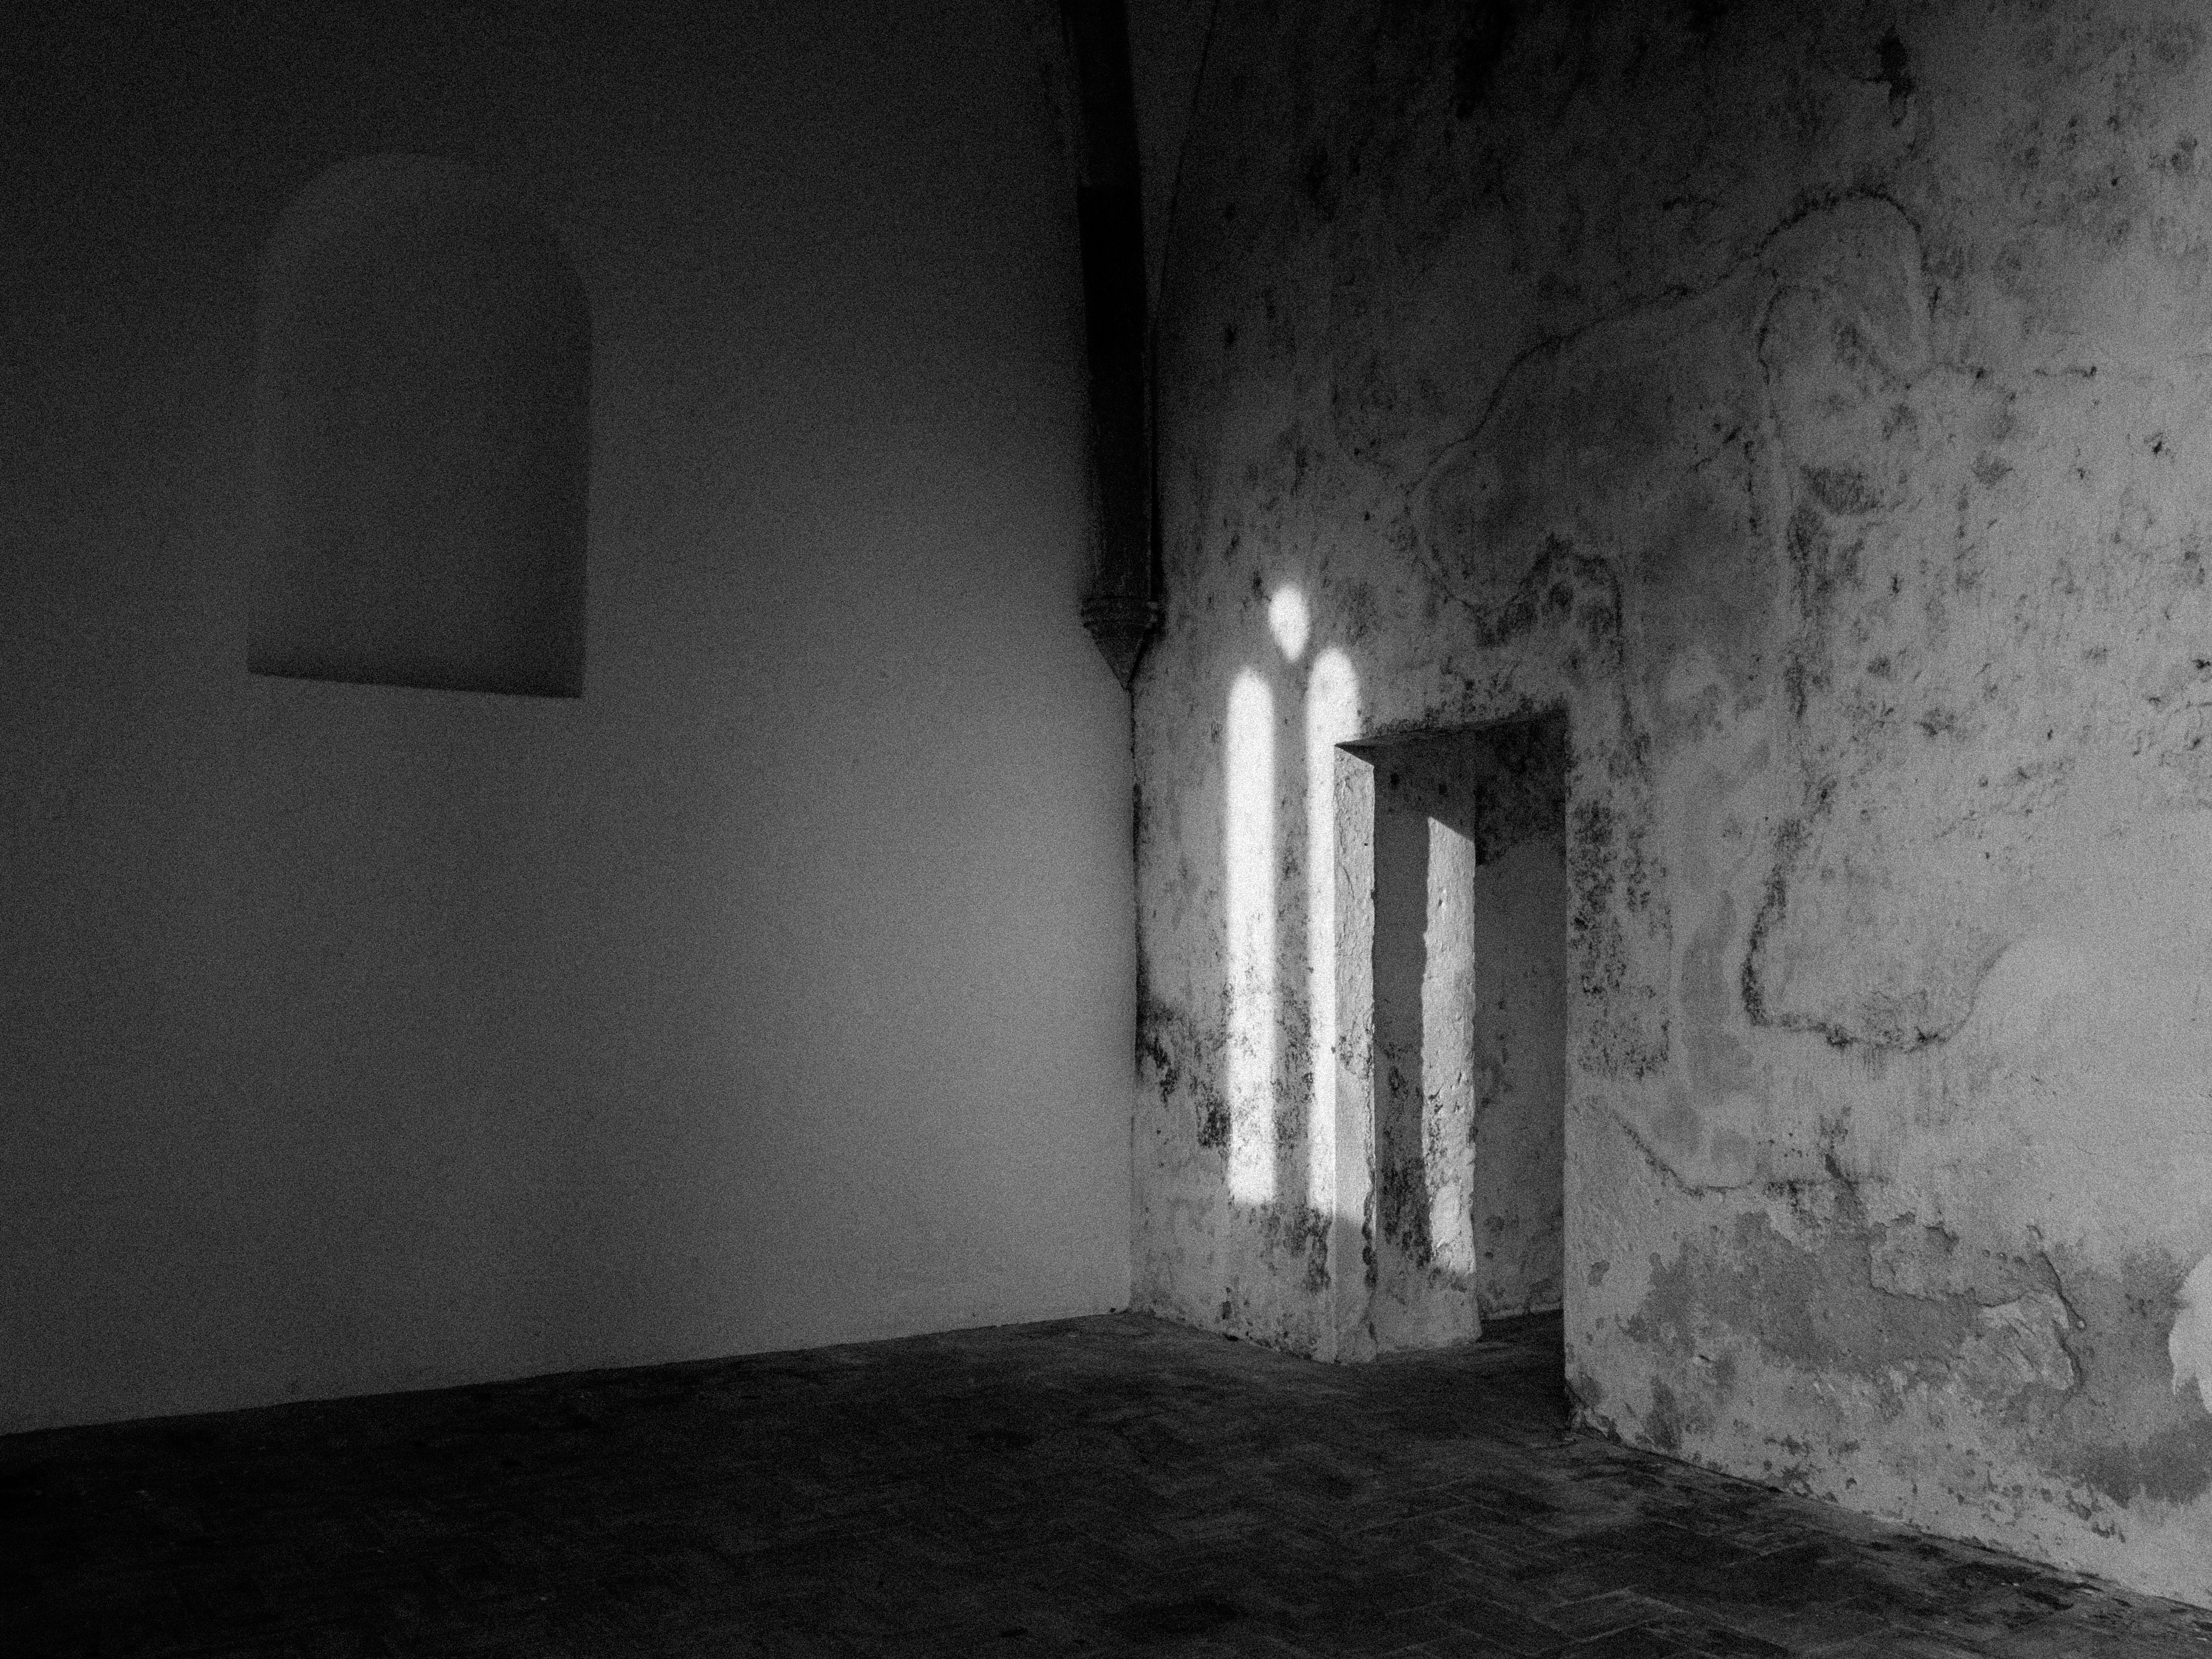
light, black and white, white, photography, house, wall, shadow, darkness, black, monochrome, shape, monochrome photography, film noir